Diseases of the foot

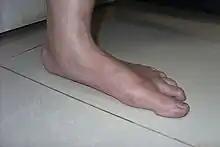
Flatfoot in a 55-year-old woman with ankle and knee arthritis

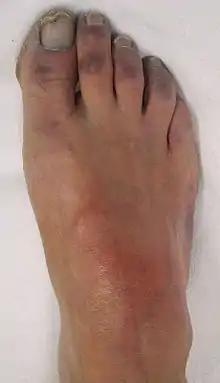
Vascular ischemia of the toes with the characteristic cyanosis

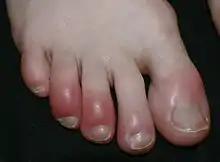
Chilblains, also called perniosis

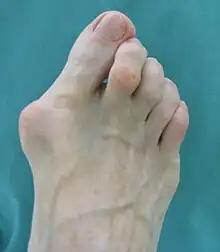
Bunion and hammer toe

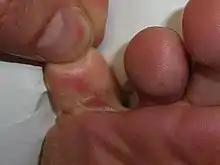
Athlete's foot, a fungal infection

Diseases of the foot generally are not limited, that is they are related to or manifest elsewhere in the body. However, the foot is often the first place some of these diseases or a sign or symptom of others appear. This is because of the foot's distance from the central circulation, the heart and its constant exposure to pressures from the ground and the weight of the body.